Hermína Laukotová

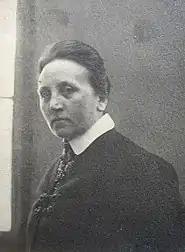
Hermína Laukotová(date unknown)

Hermína Cecílie Josefa Laukotová (24 January 1853 – 17 January 1931) was a Czech painter, graphic artist and art teacher.